Vayalur Murugan Temple

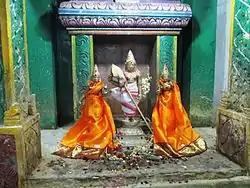
Festival image of the temple

The temple priests perform the "puja" (rituals) during festivals and on a daily basis. The temple rituals are performed six times a day; "Kalasanthi" at 6:00 a.m., "Muthalam Kalam" at 8:00 a.m., "Uchikalam" at 12:00 a.m., "Sayarakshai" at 6:00 p.m, "Rendam Kalam" at 8:00 p.m. and "Arthajamam" at 9:00 p.m.. Each ritual comprises four steps: "abhisheka" (sacred bath), "alangaram" (decoration), "naivethanam" (food offering) and "deepa aradanai" (waving of lamps) for Kachabeswarar and Anjanatchi. There are weekly rituals like ' (Monday) and ' (Friday), fortnightly rituals like "pradosham", and monthly festivals like "amavasai" (new moon day), "kiruthigai", "pournami" (full moon day) and "sathurthi". The eleven-day "Vaikasi Visakam" during the Tamil month of "Vaikasi" (May - June), "Thai Poosam" during the Tamil month of "Thai" (January - February), "Panguni Uthiram" during the month of Mar - Apr, "Vaikasi Visakam" , the birth star of Murugan during the month of May - June, "Adi Kirthikai" during the month of July/August, "Thiru Karthikai" during the month of oct/nov and "Kanda shasti" November are the most prominent festivals in the temple. The temple is a very prominent temples dedicated to Murugan.